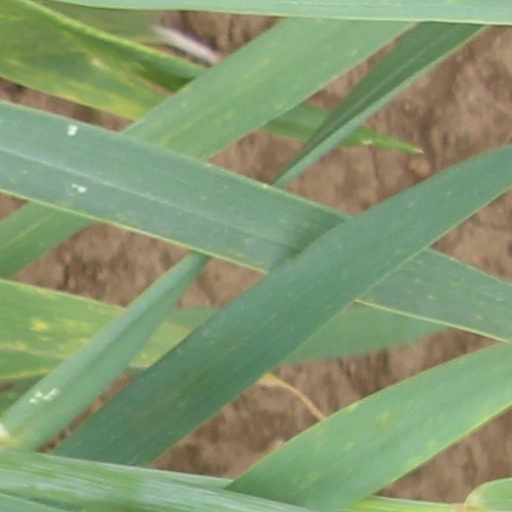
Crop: wheat